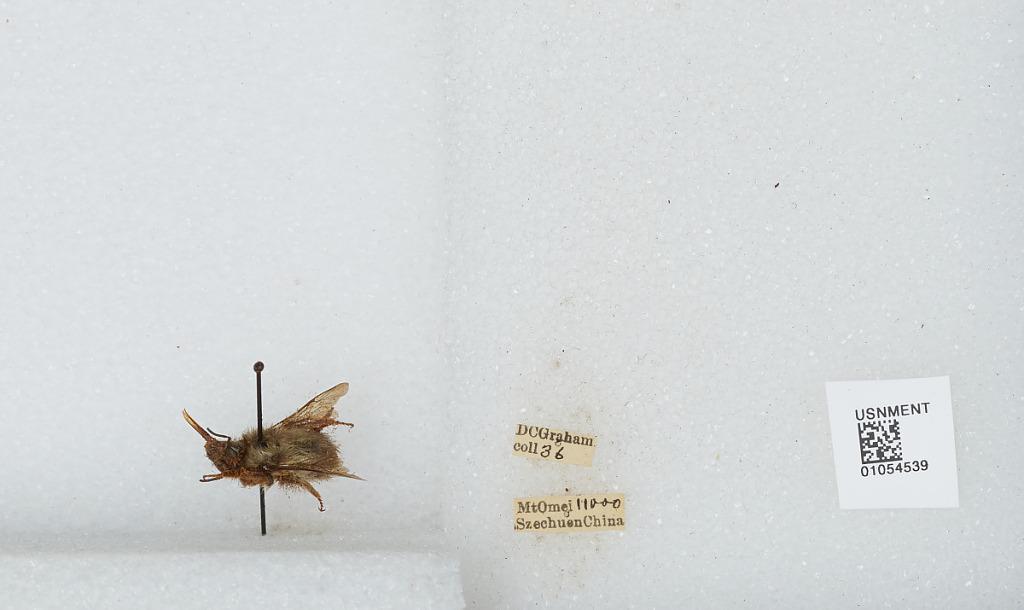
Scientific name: Bombus sp.
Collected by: D. Graham
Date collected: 1936--
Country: China
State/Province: Sichuan
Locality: Mt. Emei